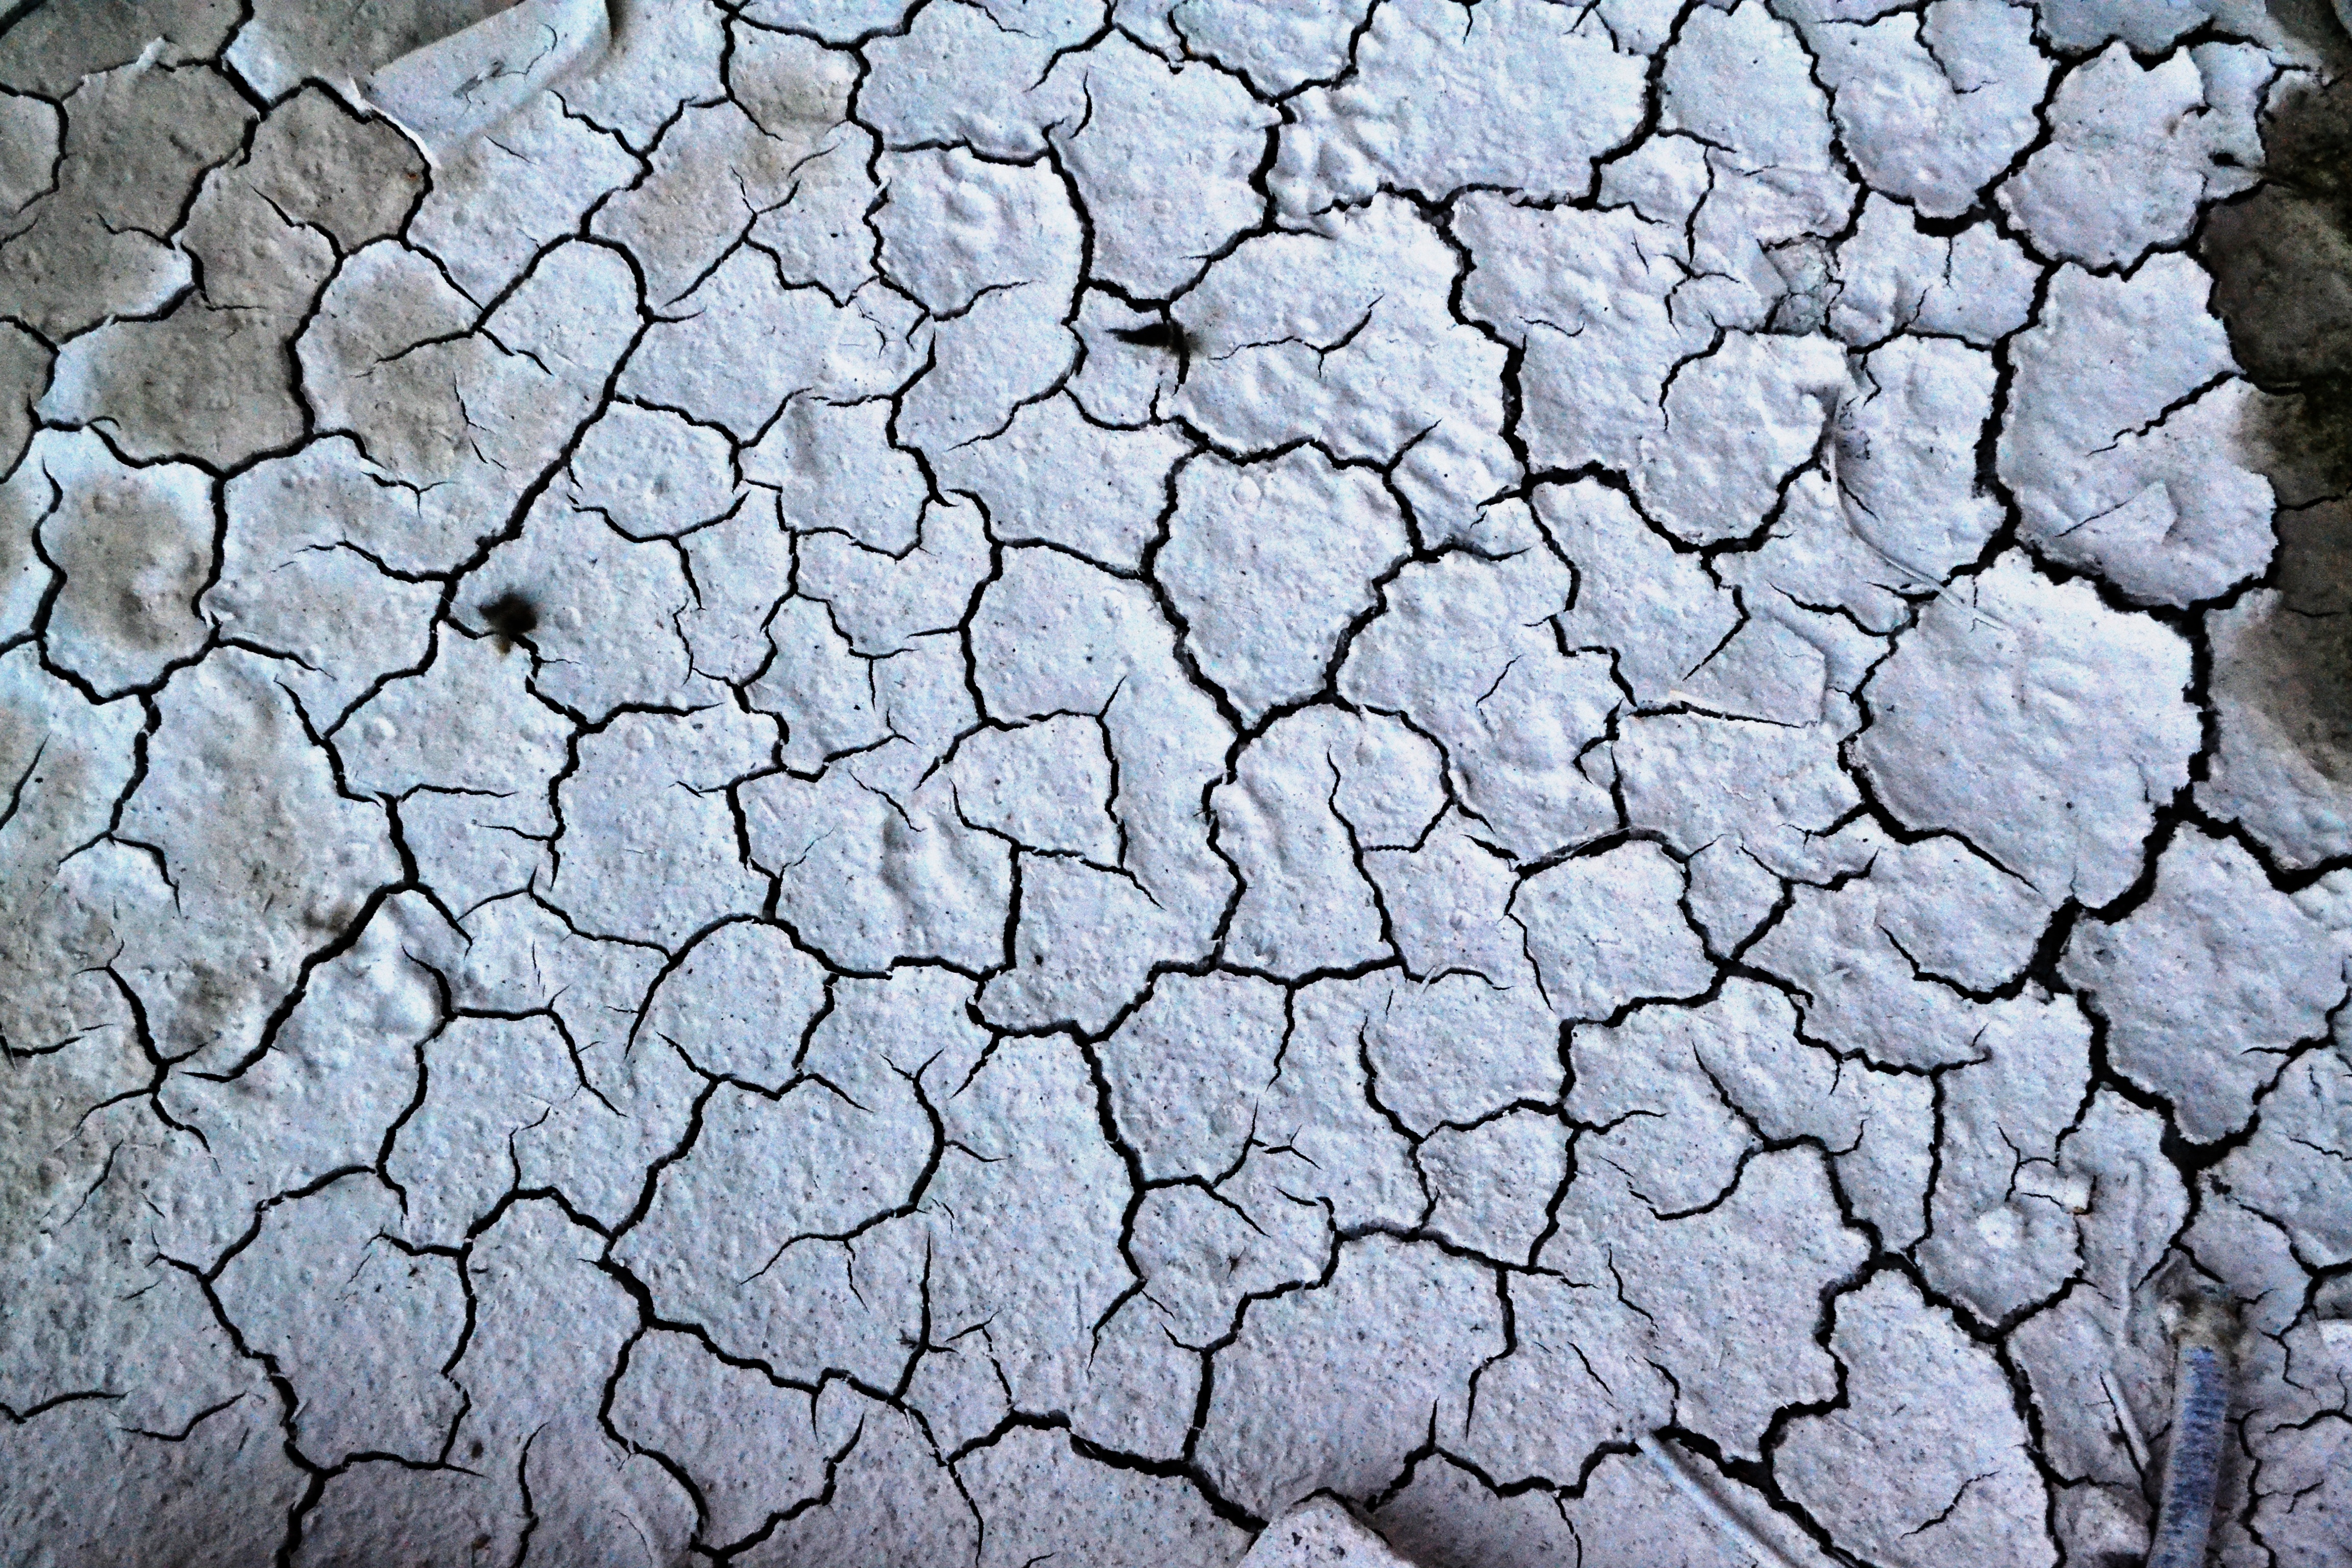
grass, rock, black and white, white, texture, old, pattern, broken, soil, paint, rough, stone wall, surface, weathered, cracked, design, crackles, drought, road surface, broken paint pattern